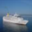
Label: ship